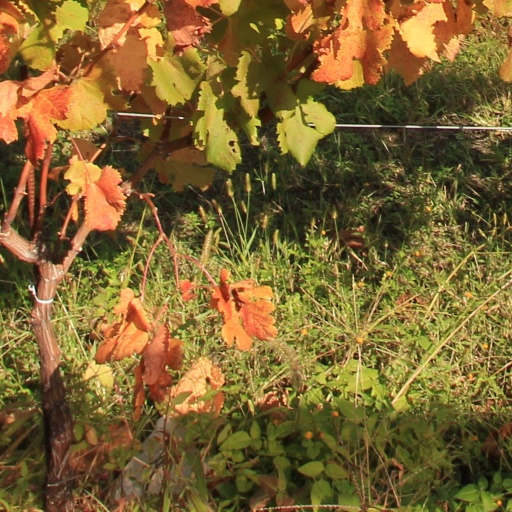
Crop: grape